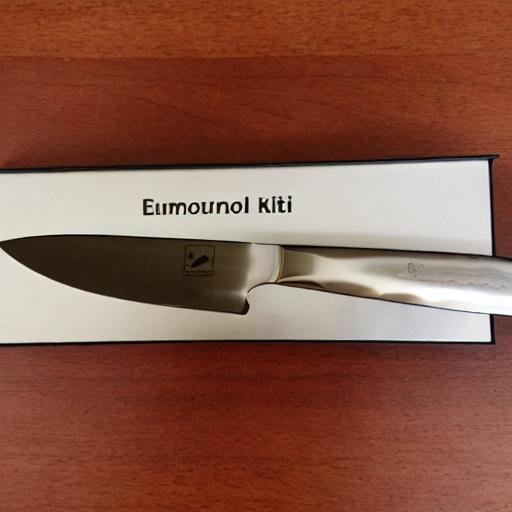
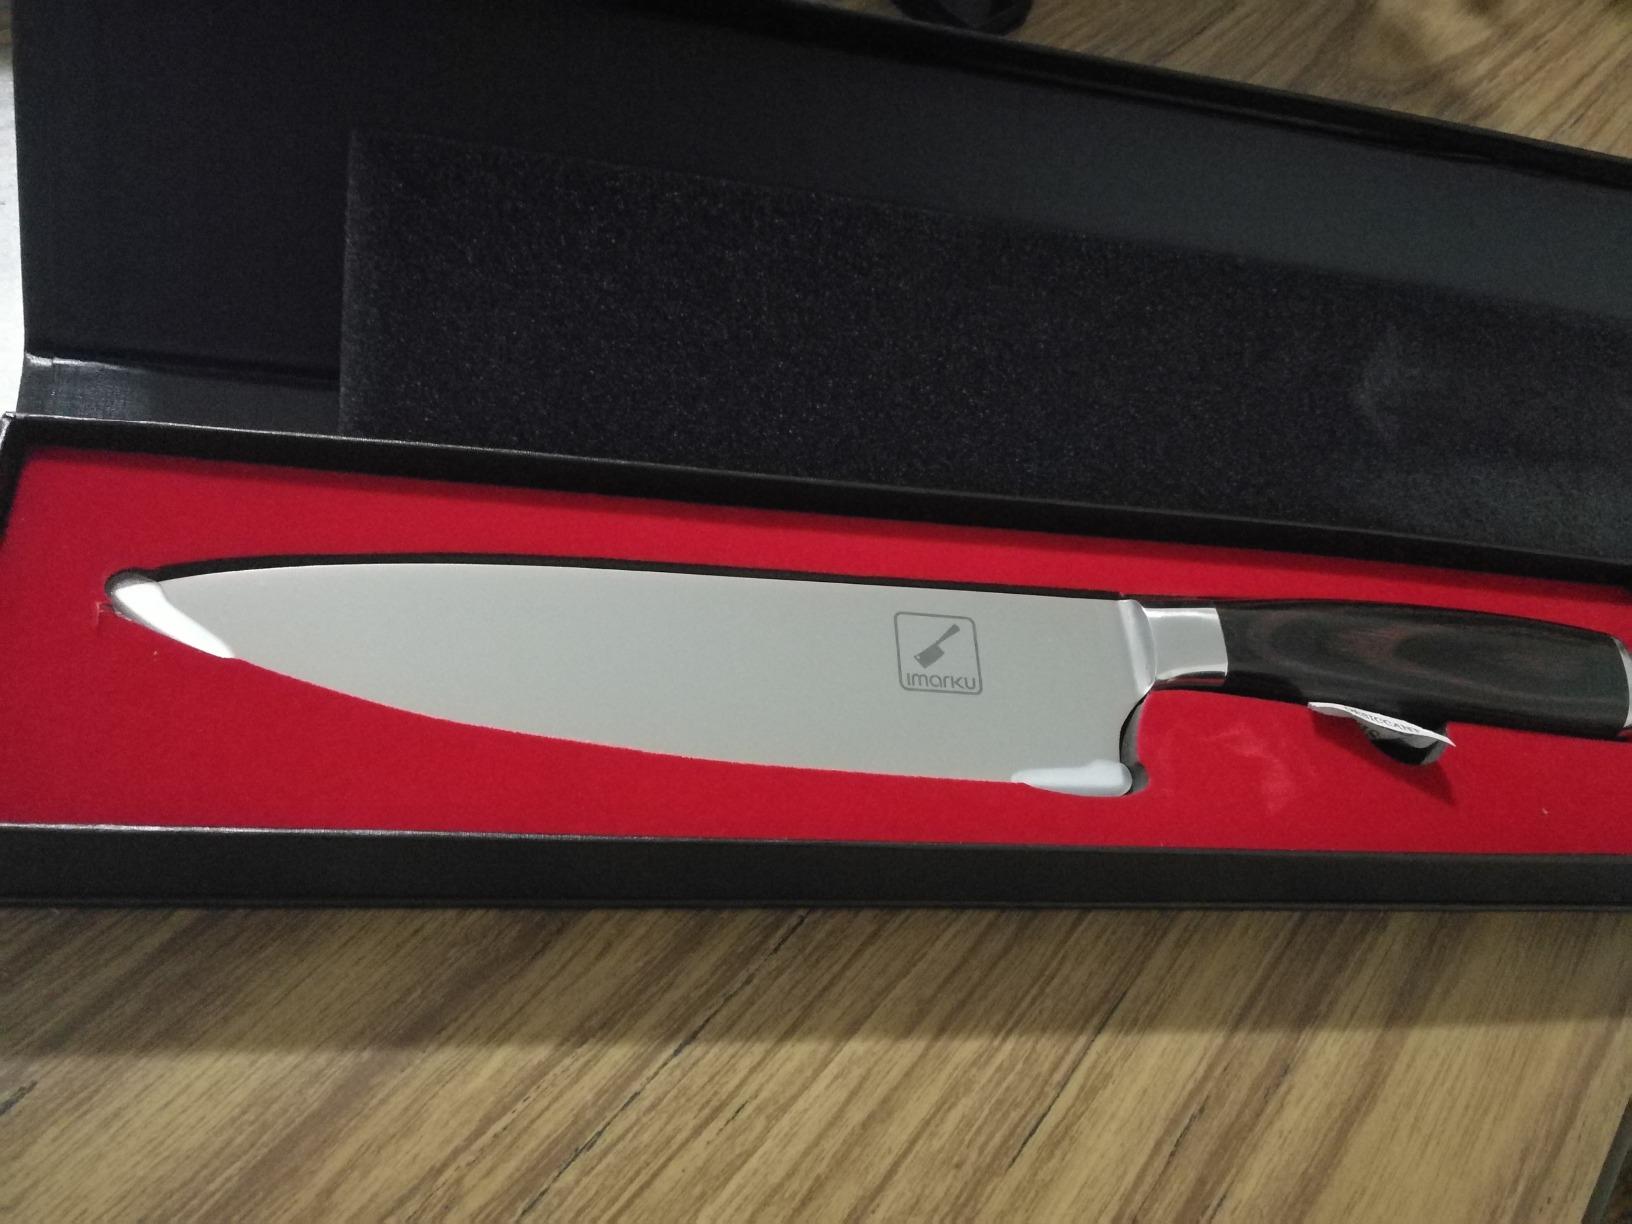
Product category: items_knife
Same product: no